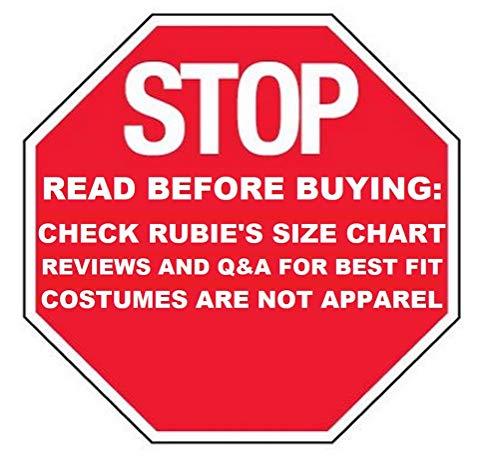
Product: Jedi Ashoka Womens Star Wars Costume
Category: Clothing, Shoes & Jewelry | Costumes & Accessories | Women | Costumes & Cosplay Apparel | Costumes
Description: Rubie's offers a variety of officially licensed Star Wars costumes, accessories, and decor items from all of your favorite films and series.
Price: $36.42